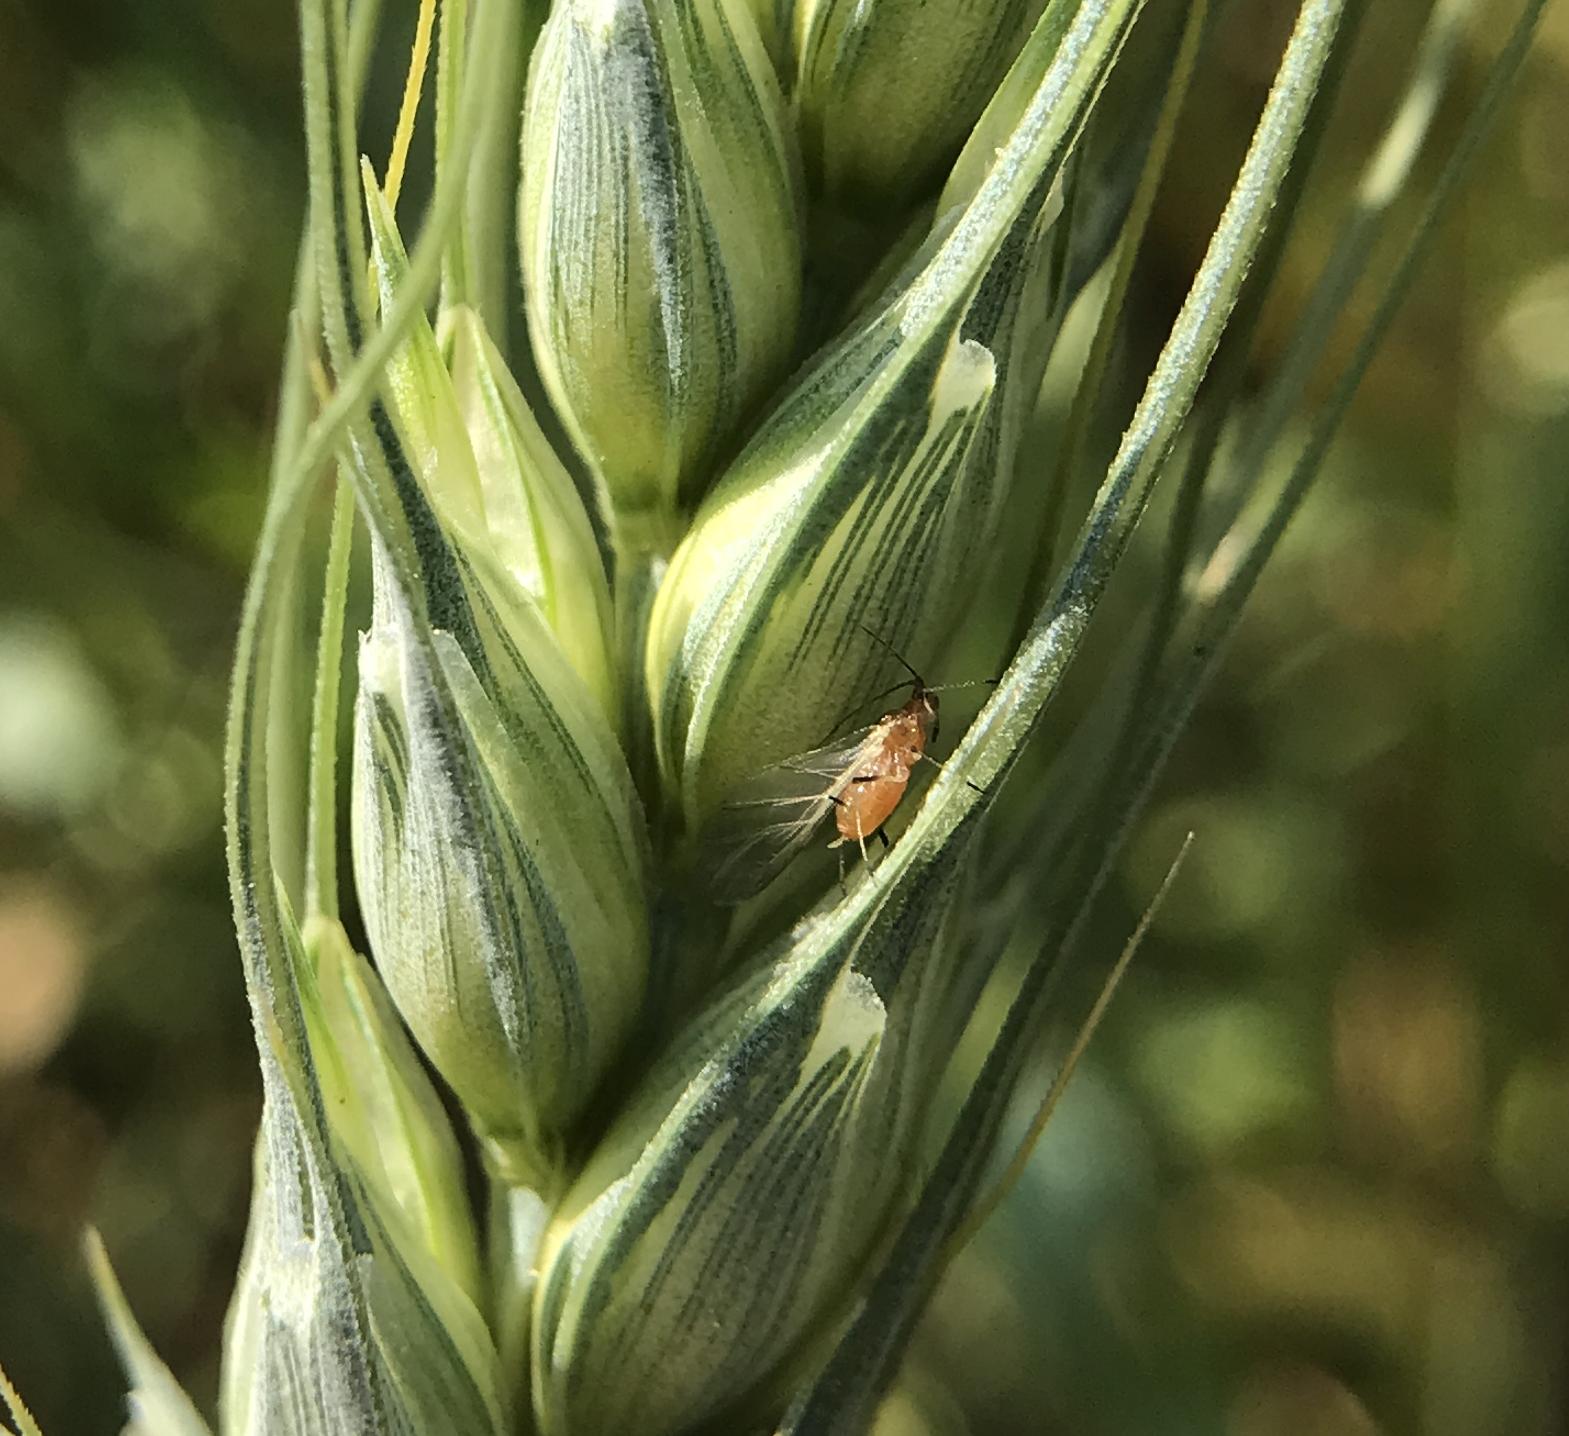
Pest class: english_grain_aphid